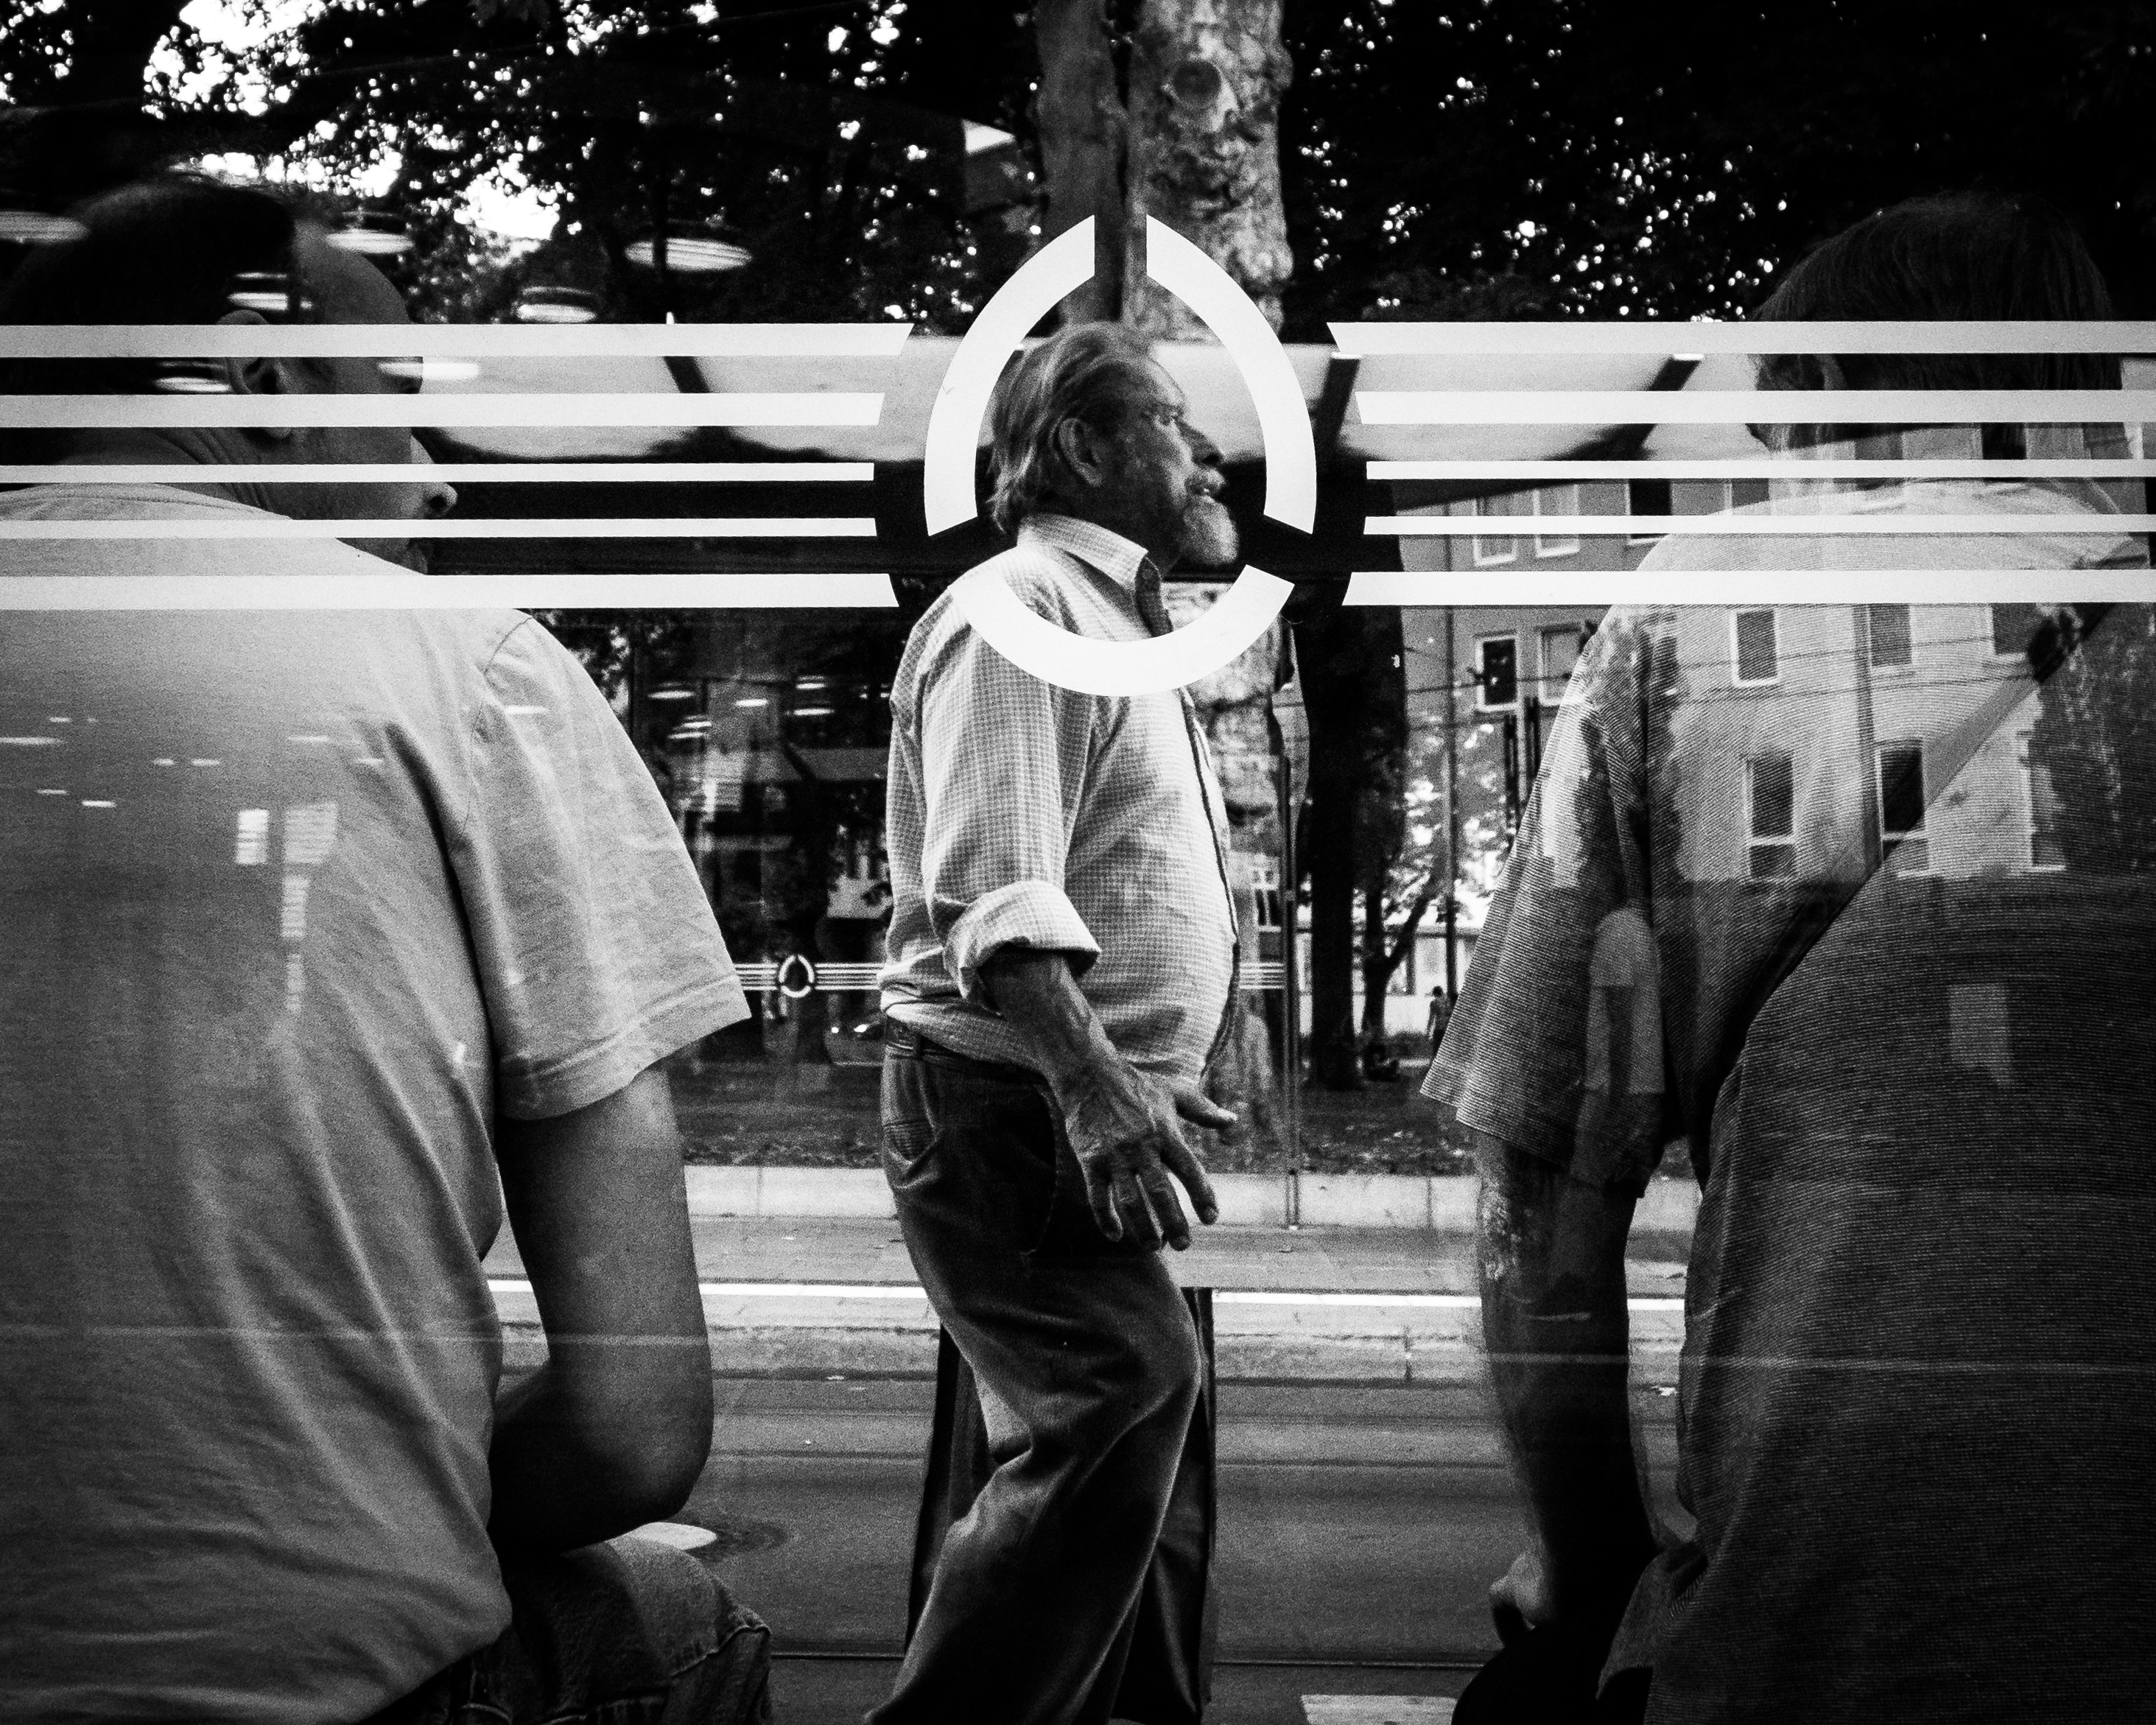
man, black and white, people, road, white, street, photography, window, city, explore, standing, line, reflection, sitting, frame, black, monochrome, streetphotography, flickr, bw, blackandwhite, project, candid, creativecommons, symmetry, stadt, photograph, germany, deutschland, fenster, sw, spiegelung, scene, bayern, bavaria, schwarzweis, 11, stop, reflexion, layer, sitzend, menschen, strase, unposed, ungestellt, strasenfotografie, scheibe, symmetrie, haltestelle, mann, 365, 366, augsburg, erwachsener, fujixt1, fujifilmxt1, linie, project365, projekt, szene, adult, photoaday, pictureaday, project366, streettog, tog, zweisichtde, zweisichtig, rahmen, stehend, ebene, mirroring, interaction, monochrome photography, film noir